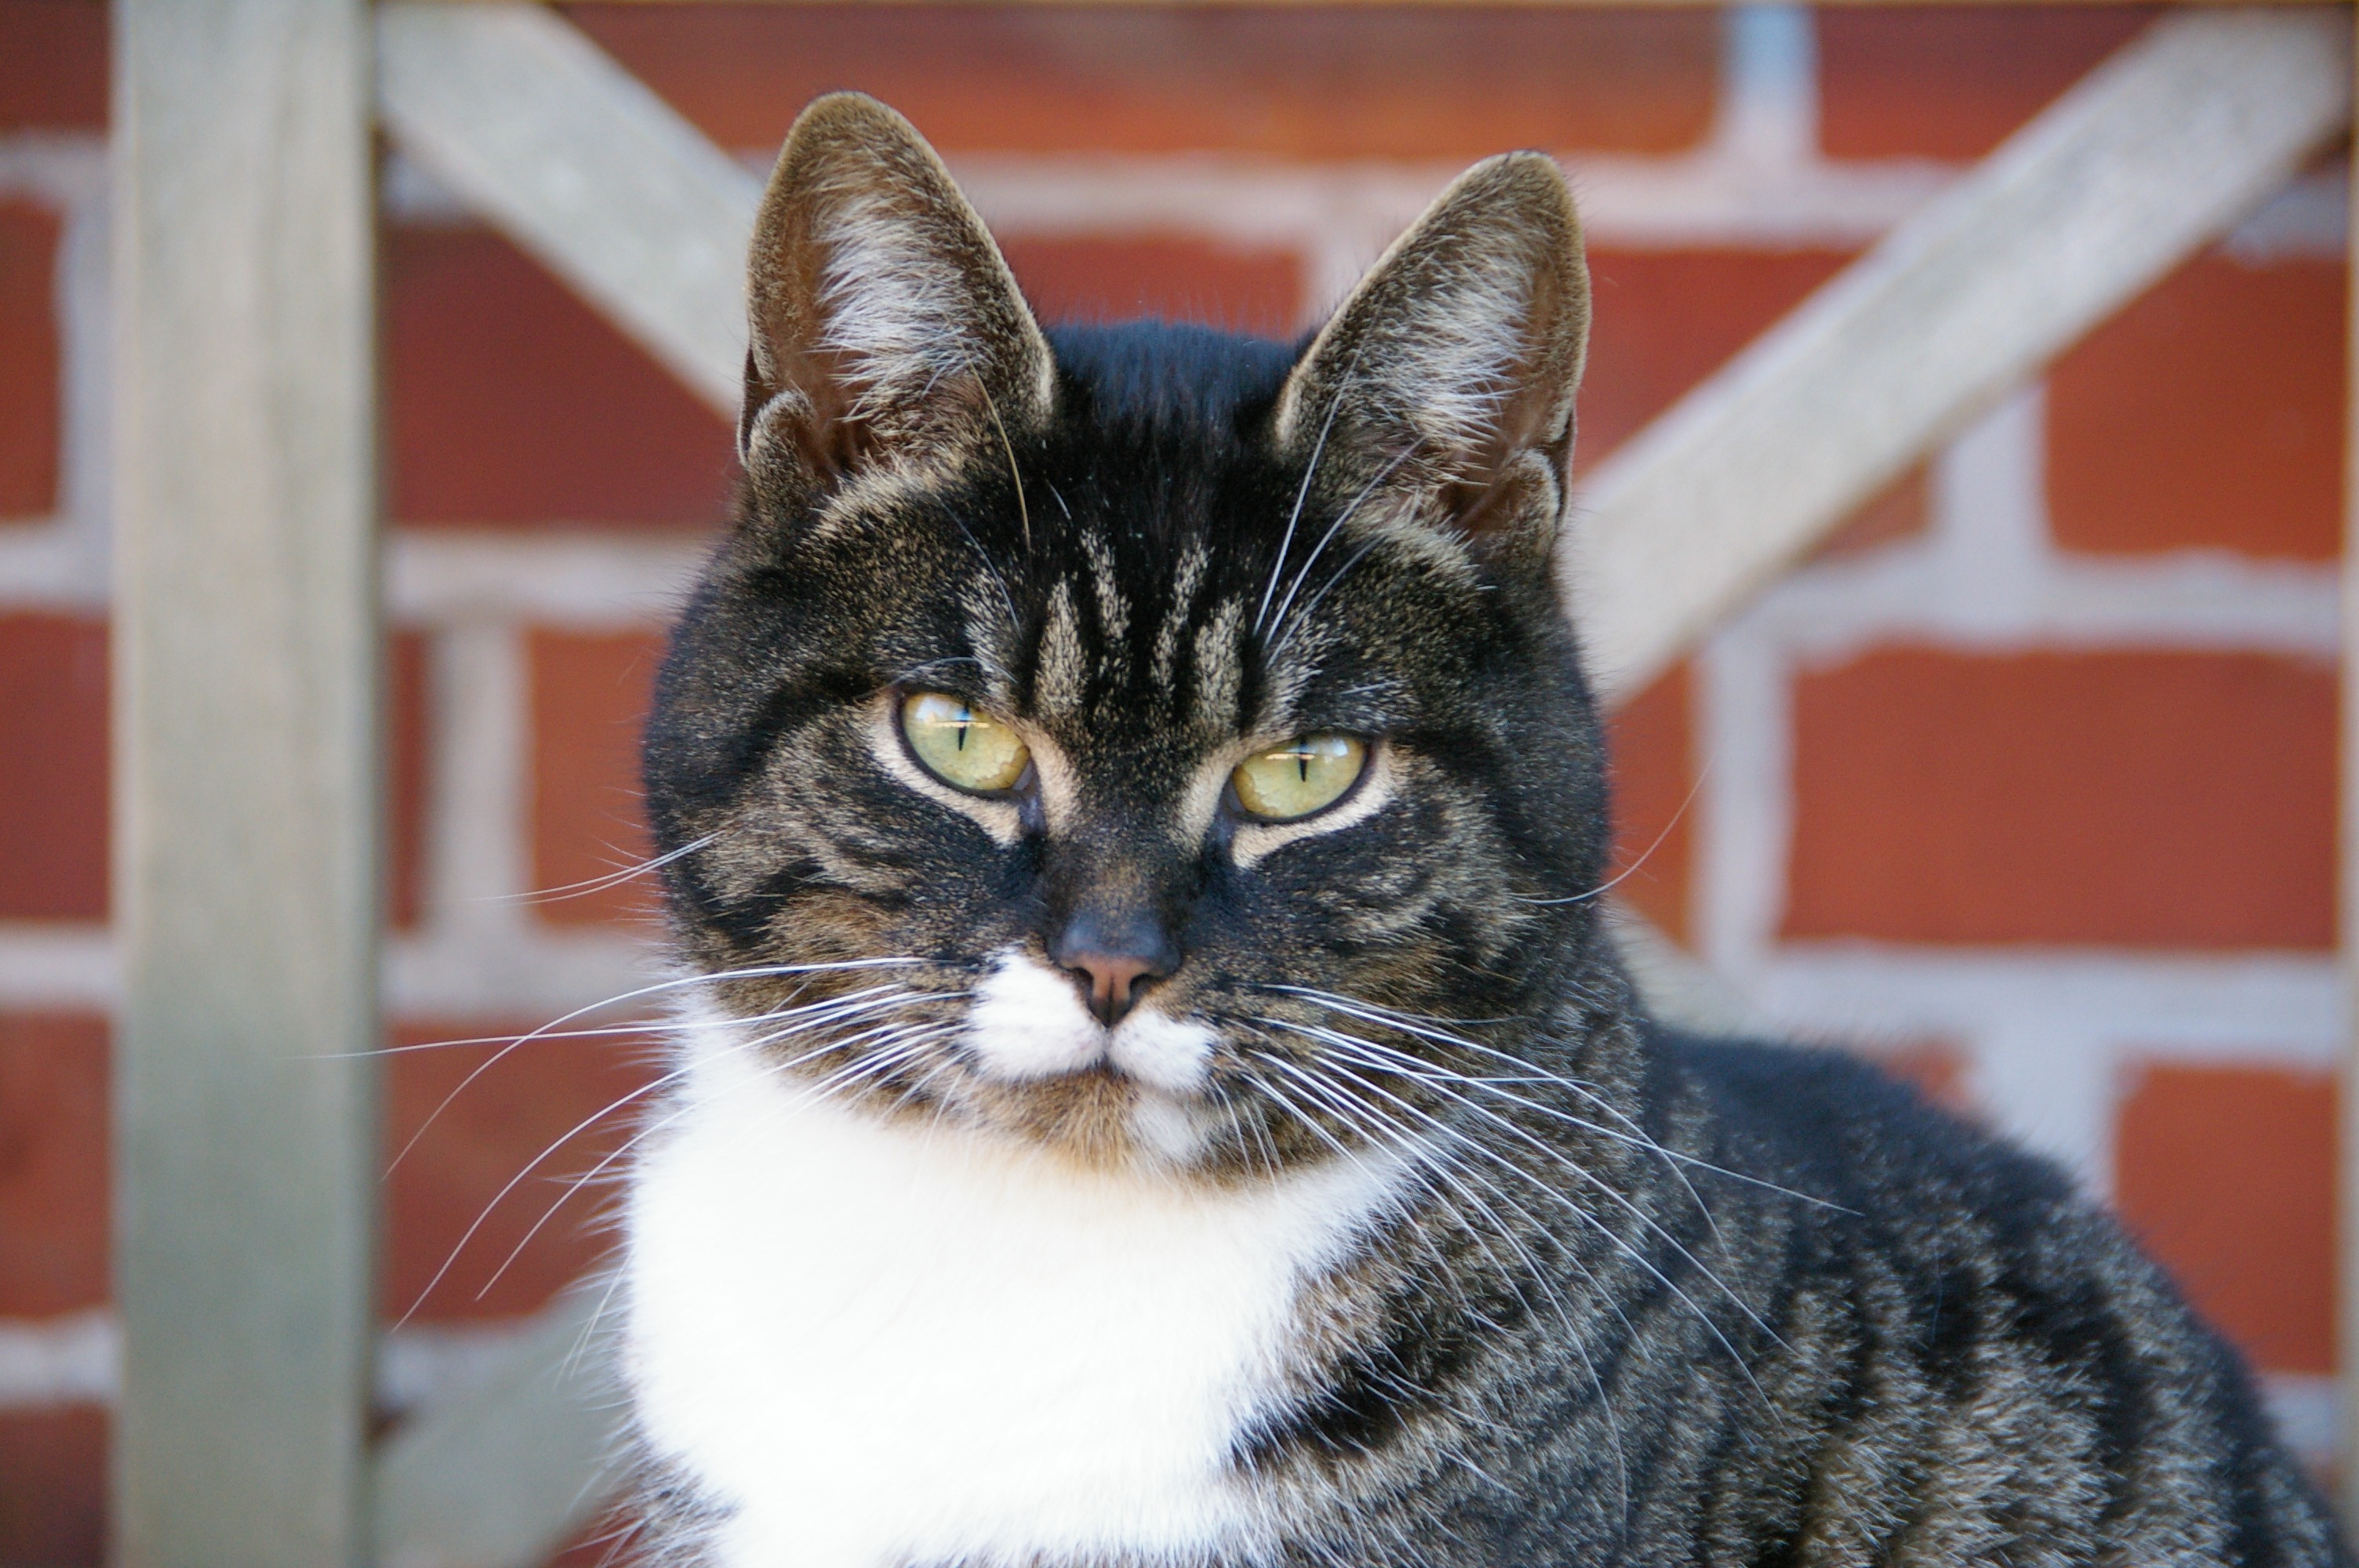
cat, mammal, nose, whiskers, vertebrate, animal portrait, mackerel, european shorthair, small to medium sized cats, cat like mammal, domestic short haired cat